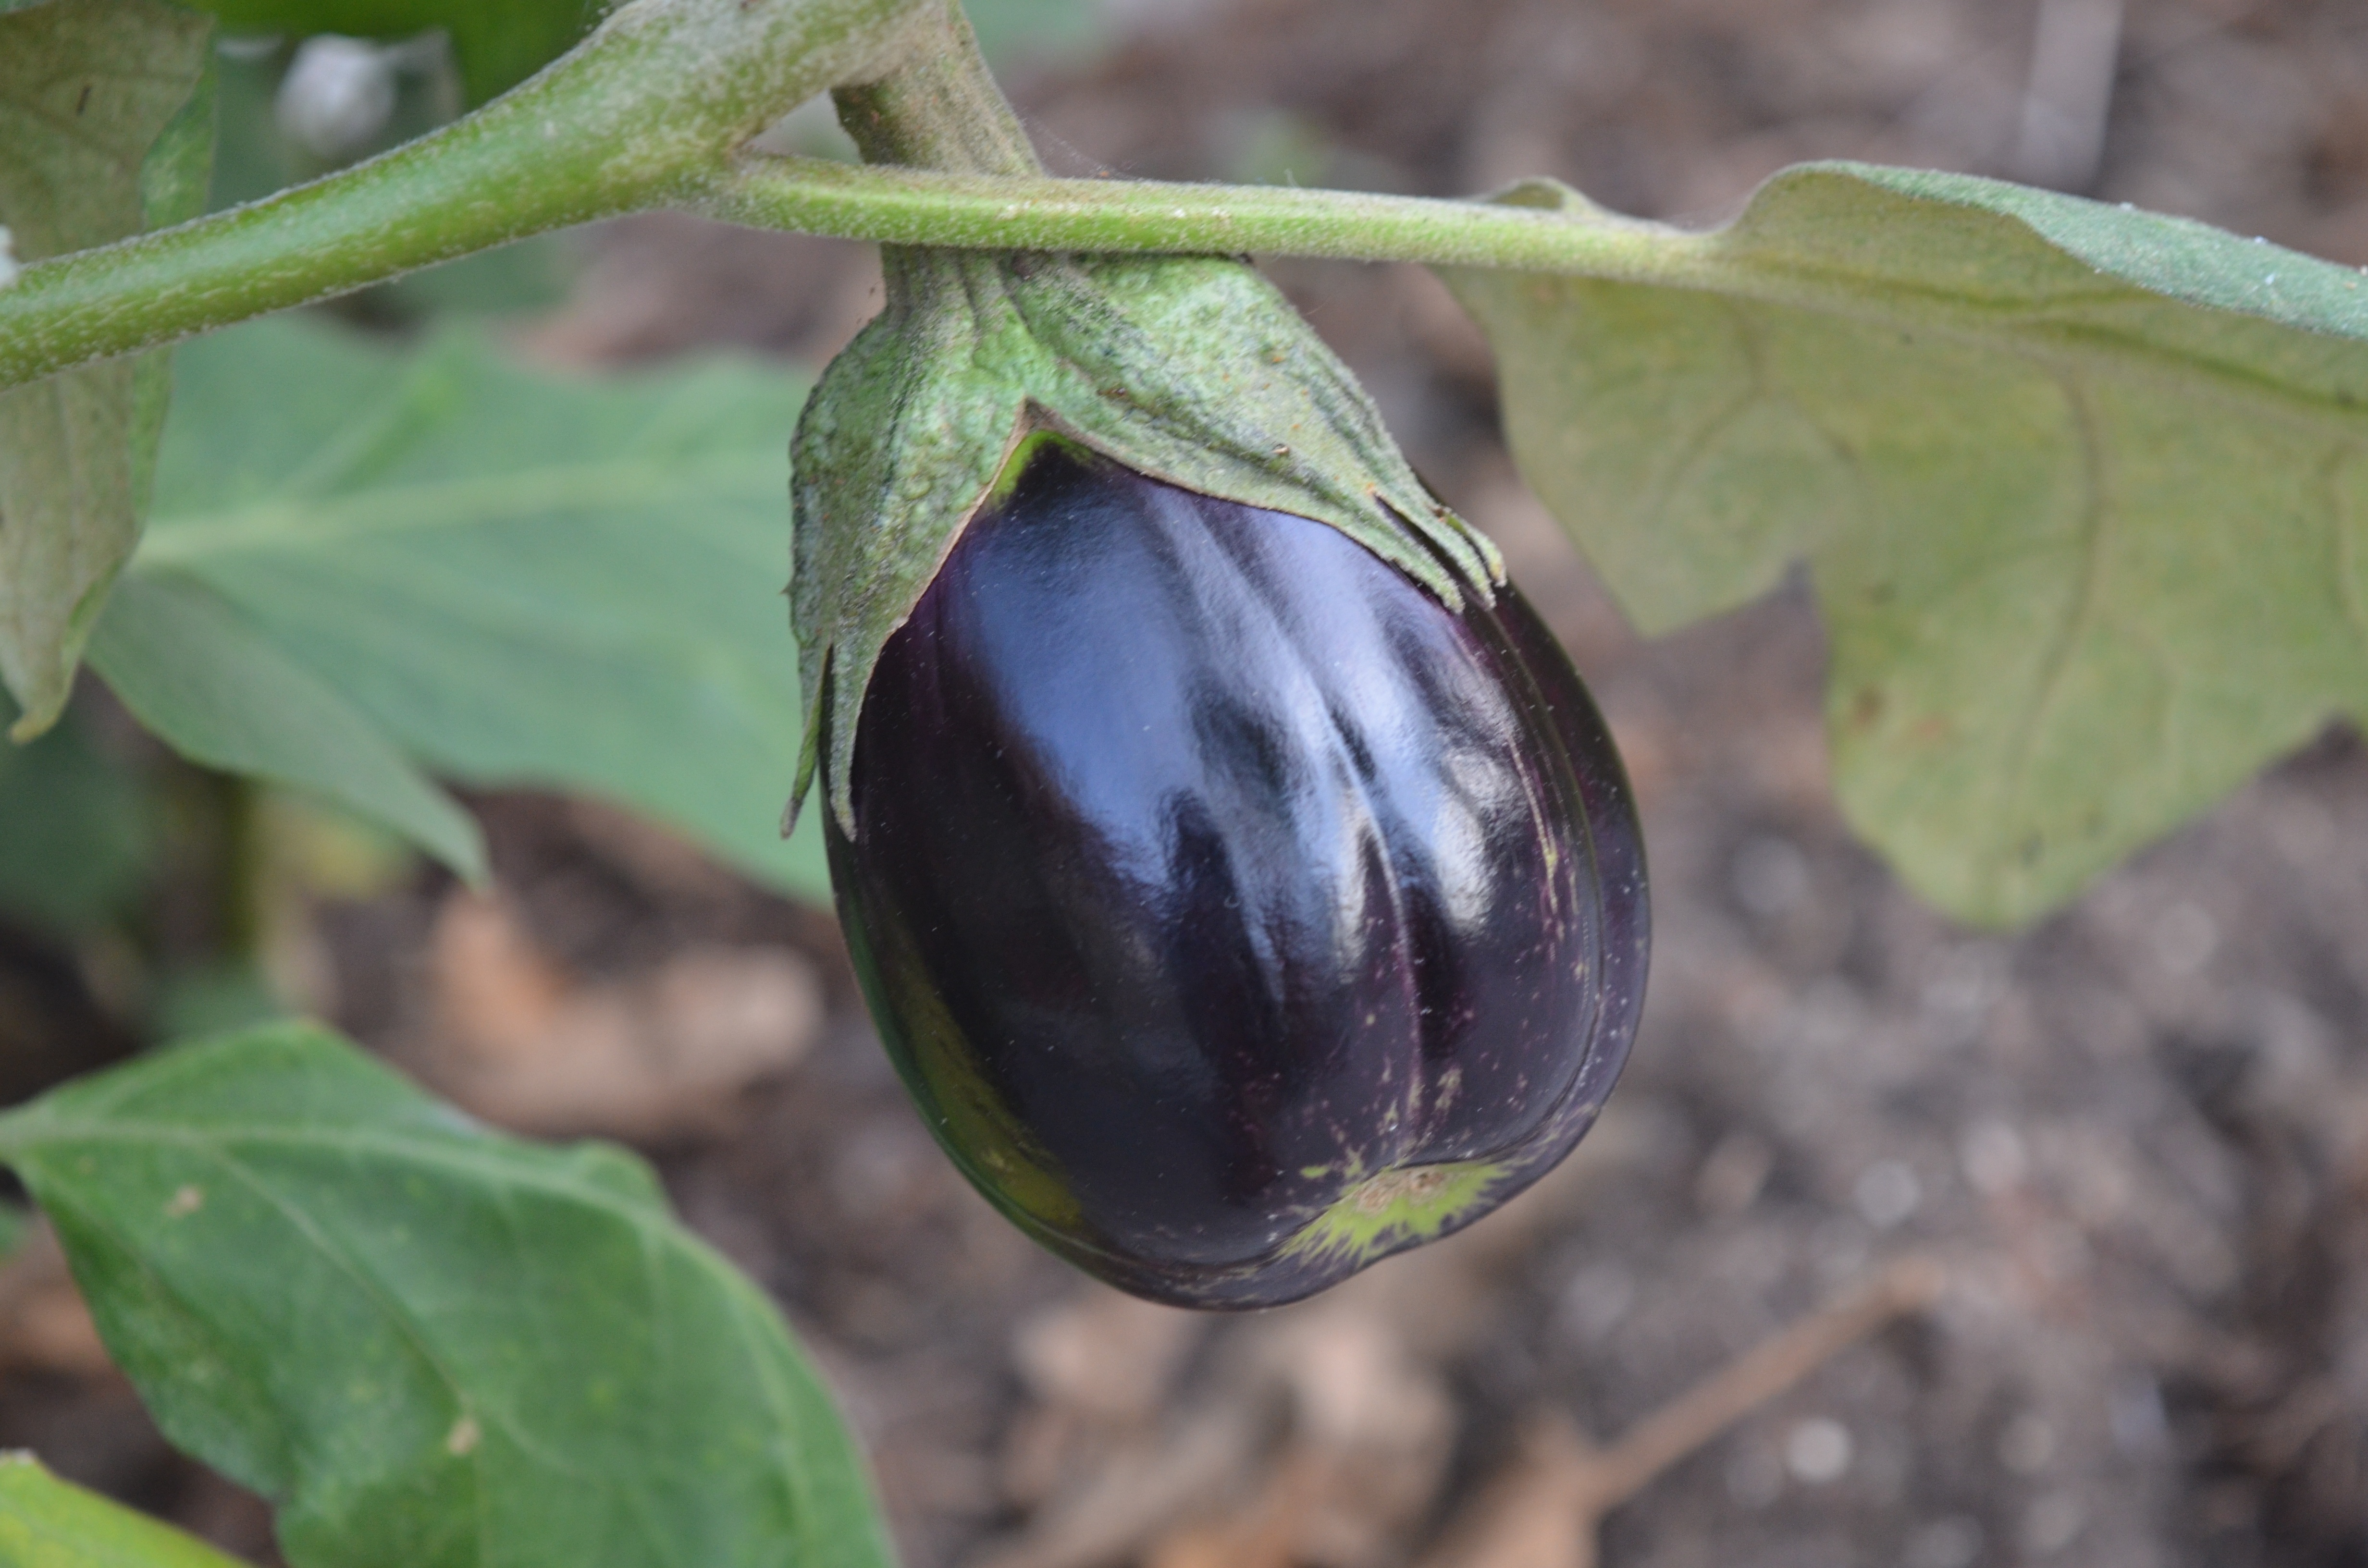
nature, plant, fruit, leaf, flower, purple, summer, food, green, harvest, produce, vegetable, fresh, botany, colorful, flora, raw, organic, eggplant, flowering plant, homegrown, black beauty, plant stem, land plant